Nonviolence: The History of a Dangerous Idea

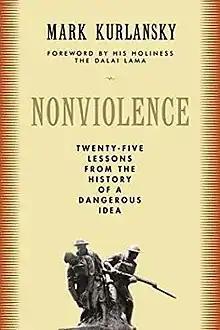
First edition

Nonviolence: The History of a Dangerous Idea, first published as Nonviolence: Twenty-Five Lessons from the History of a Dangerous Idea, is a book by Mark Kurlansky. It follows the history of nonviolence and nonviolent activism, focusing on religious and political ideals from early history to the present.